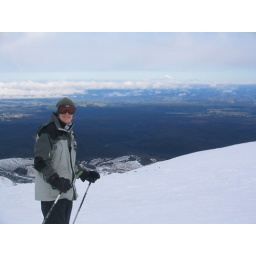
The tall white peak above the clouds